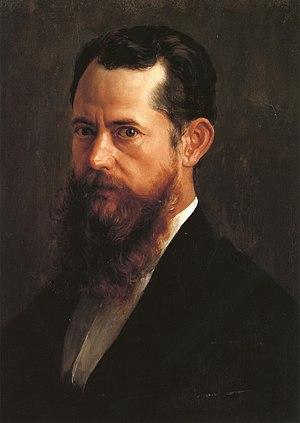
José María Velasco Gómez, né le 6 juillet 1840 à Temascalcingo dans l'État de Mexico et mort le 26 août 1912 à Villa de Guadalupe Hidalgo à Mexico, est un peintre mexicain. Il est considéré comme un des plus grands paysagistes du XIXᵉ siècle et a donné à la peinture de son pays un statut international.
Le Museo Nacional de Arte du Mexique se trouve dans le centre historique de Mexico. Il se tient dans une bâtisse au 8 de la rue Tacuba, sur la place Manuel Tolsá. Il abrite une collection d'art mexicain depuis l'ère préhispanique tardive jusqu'au début du XXᵉ siècle.